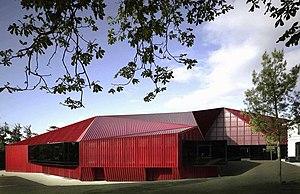
Rocher de Palmer
Alain David, né le 2 juin 1949 à Libourne est un homme politique français, membre du Parti socialiste. Il est élu en 2017 député de la 4ᵉ circonscription de la Gironde et siège à la Commission des Affaires étrangères à l'Assemblée nationale, dont il deviendra secrétaire en 2018. Il est également connu pour son mandat de 22 ans comme Maire de Cenon.